T. B. Ellis

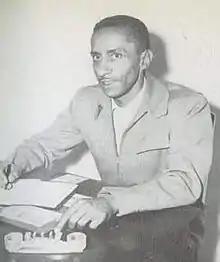
Ellis c. 1949

Tellis Burthorne Ellis Jr. (May 26, 1912 – March 15, 2000) was an American football and basketball coach. He was the head football coach at Jackson State University in Jackson, Mississippi. He led the Tigers to a 24–21–3 record from 1946 to 1951 before being replaced by future College Football Hall of Fame coach John Merritt. He was educated at Morehouse College and Boston University.